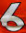
Number: 6